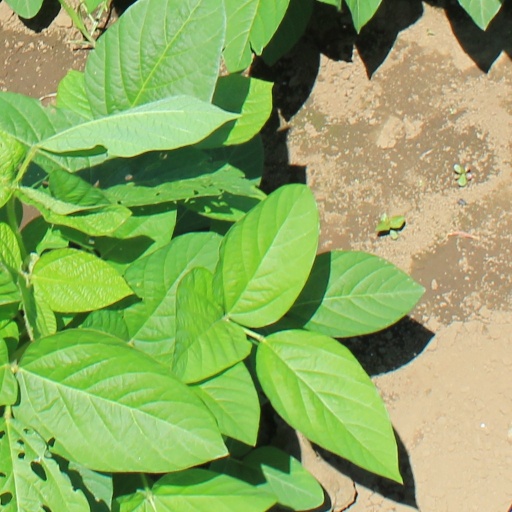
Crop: soybean